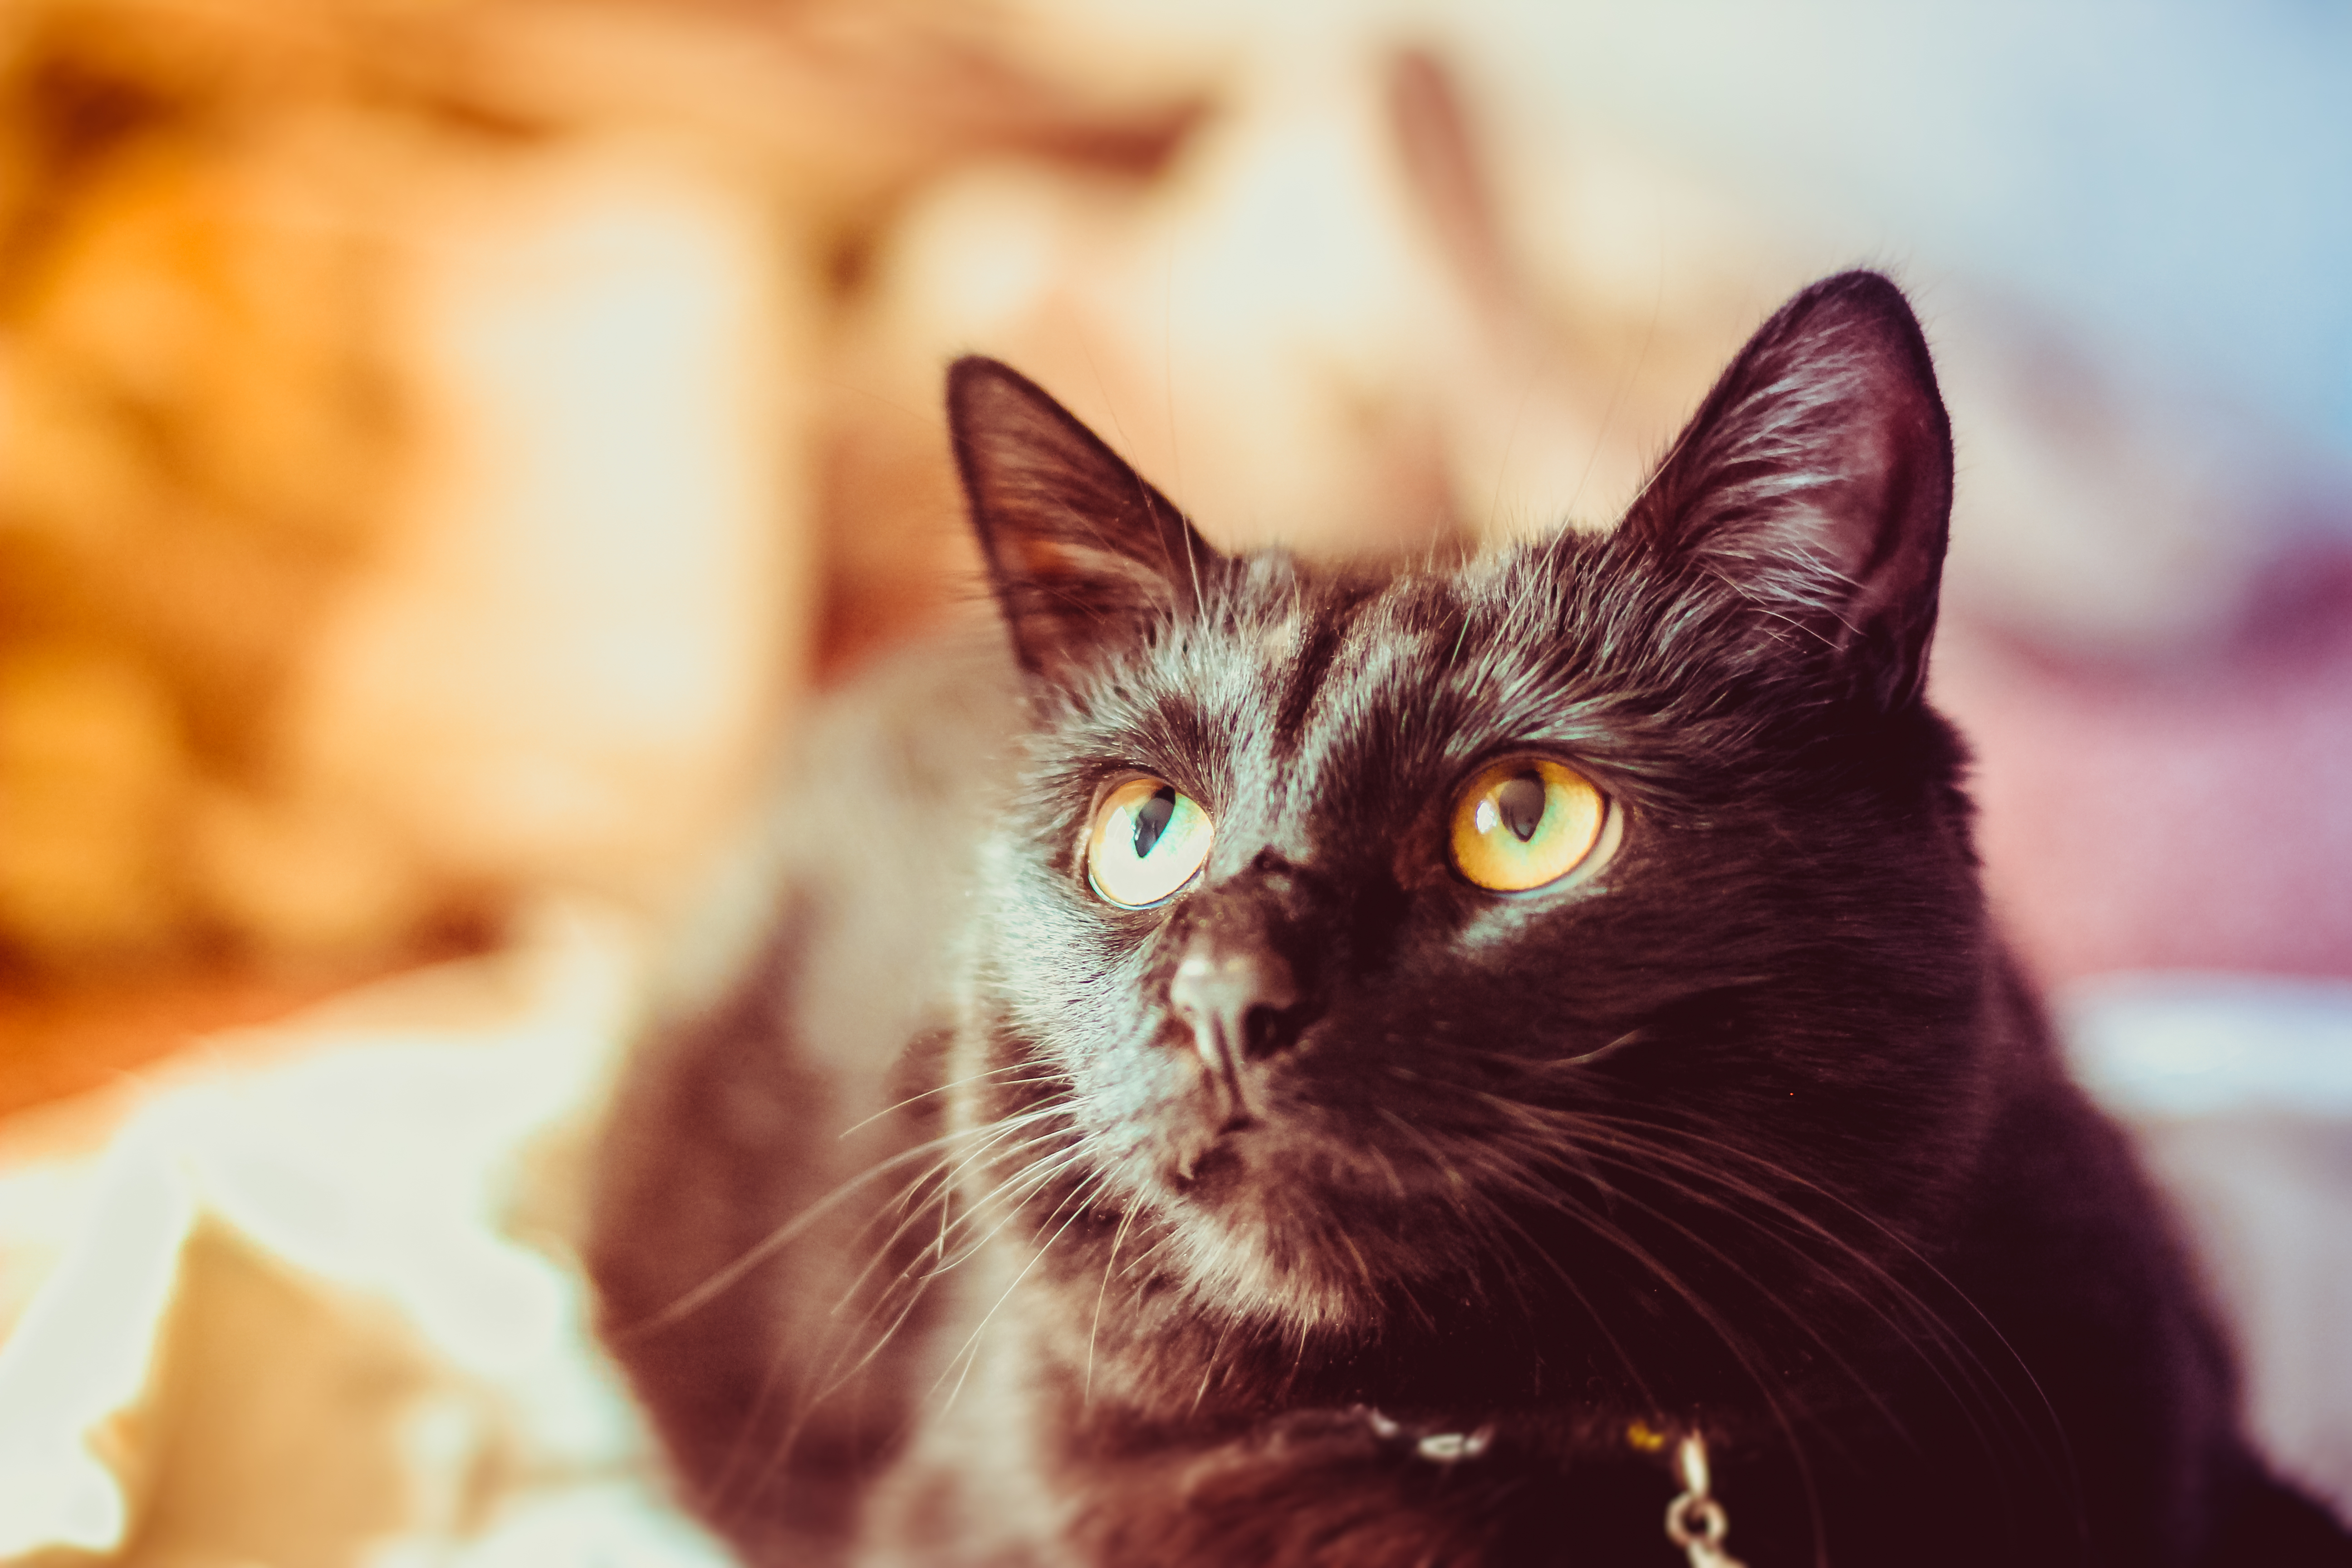
cat, kitten, black, eyes, mustache, ears, whiskers, small to medium sized cats, mammal, felidae, eye, nose, snapshot, carnivore, snout, yellow, black cat, organ, domestic short haired cat, close up, asian, sky, european shorthair, fur, ear, tabby cat, sand, american shorthair